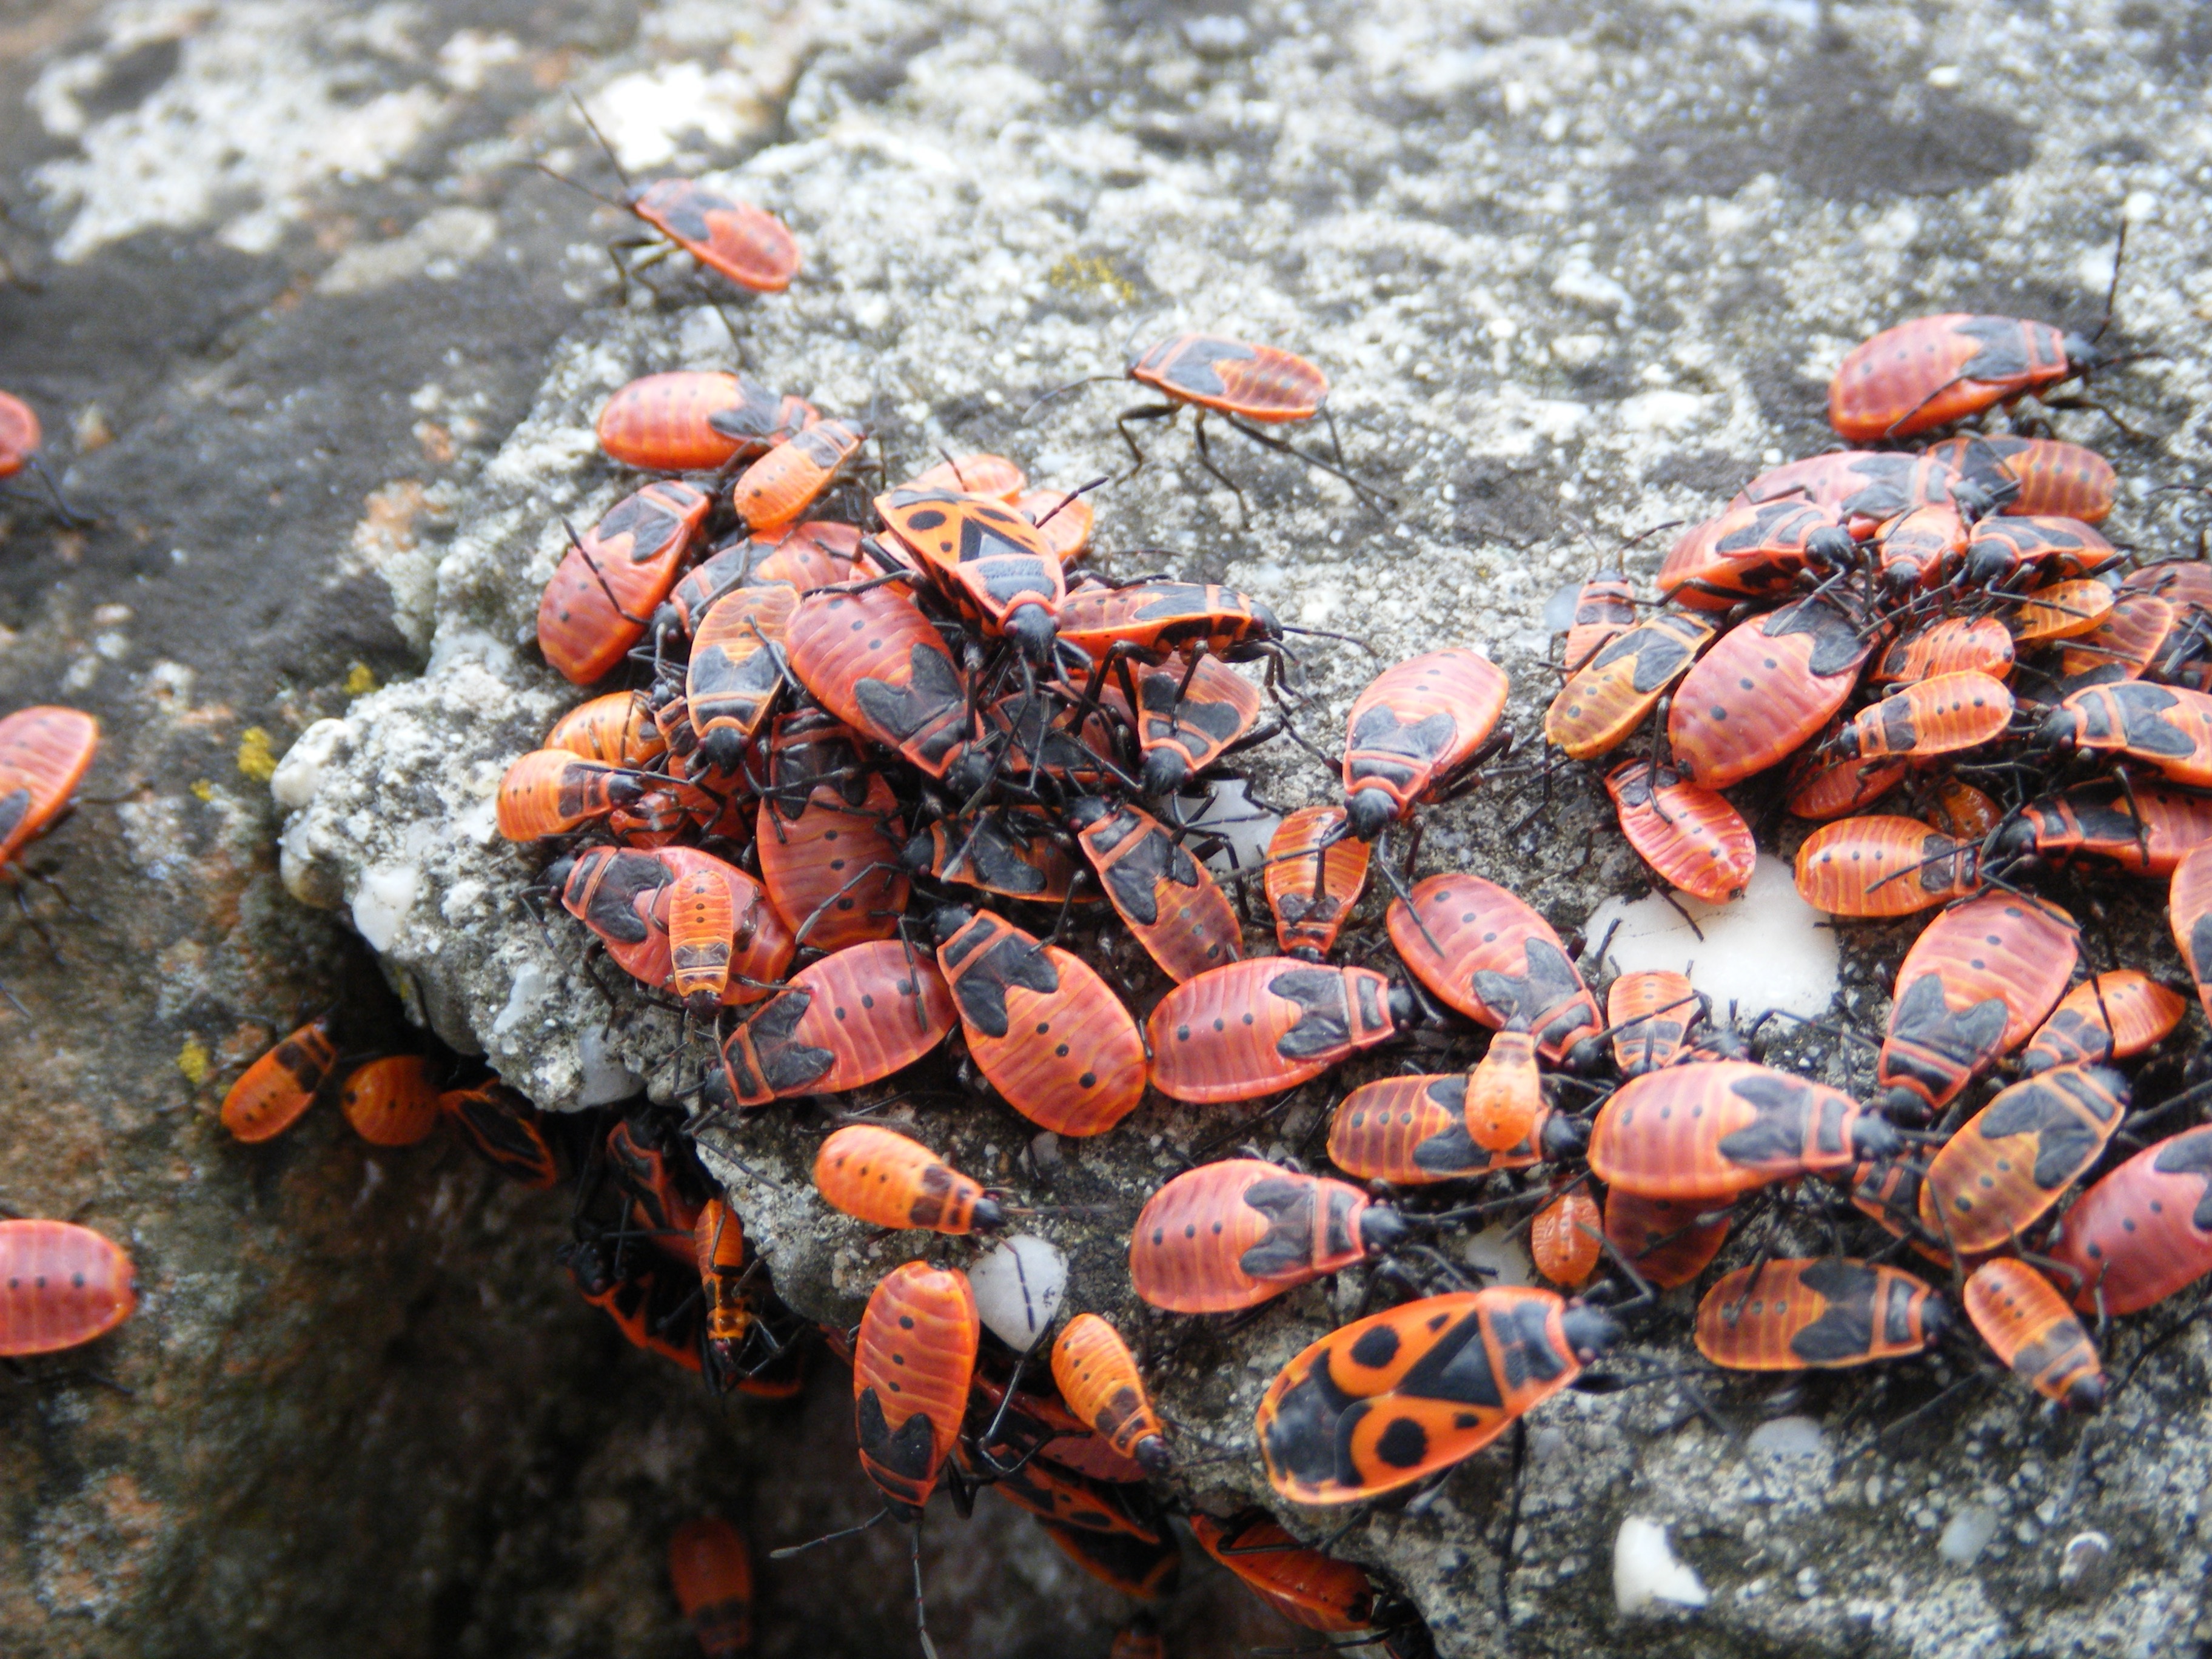
nature, gathering, leaf, wildlife, food, red, insect, autumn, seafood, bug, fauna, invertebrate, insects, auriculariales, colony, many, macro photography, infestation, marine biology